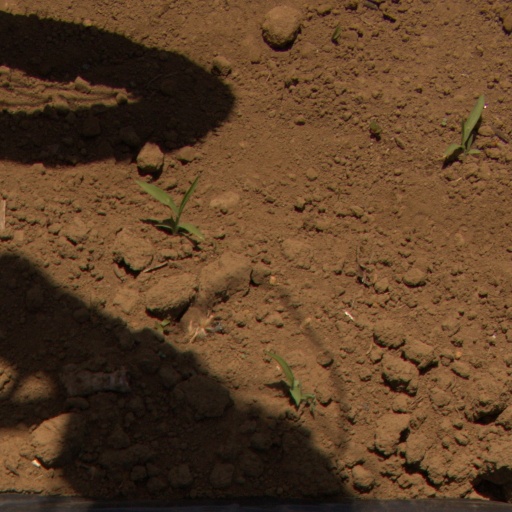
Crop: Jerusalem artichoke